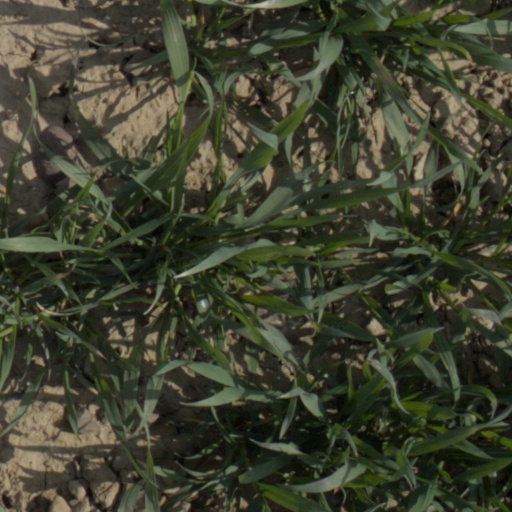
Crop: wheat